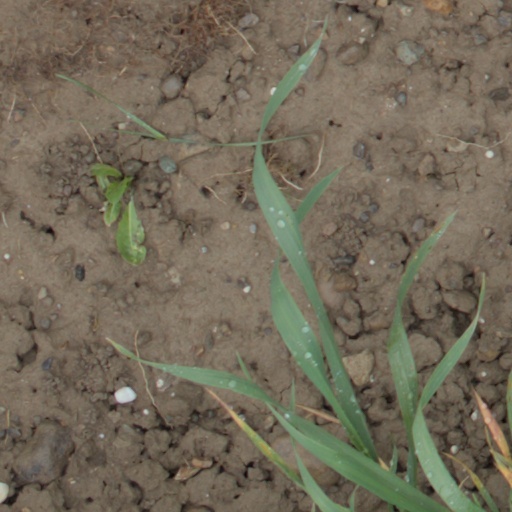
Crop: wheat